Chicago Fire season 9

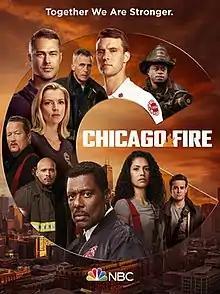
"Chicago Fire" Season 9 DVD cover

The ninth season of "Chicago Fire", an American drama television series with executive producer Dick Wolf, and producers Derek Haas and Matt Olmstead, was ordered on February 27, 2020, by NBC. The season premiered on November 11, 2020.